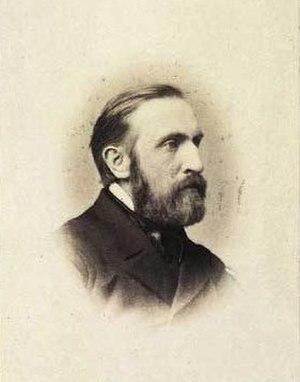
Christen Dalsgaard, né le 30 octobre 1824 à Skive dans la région du Jutland central et mort le 11 février 1907 à Sorø dans la région du Sjælland, est un peintre danois, également professeur de l'Académie royale des beaux-arts du Danemark. Connu pour ses peintures rurales et ses scènes de la vie quotidienne danoise de l'époque, il appartient à la génération des peintres nationalistes romantiques comme Frederik Vermehren et Julius Exner.